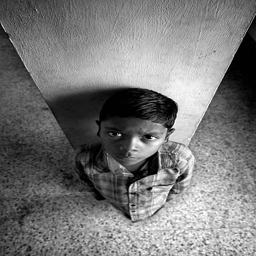
a positive boy in an orphanage .